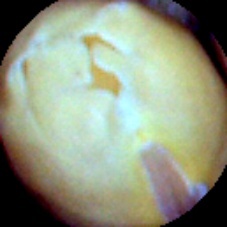
Label: Skin-damaged